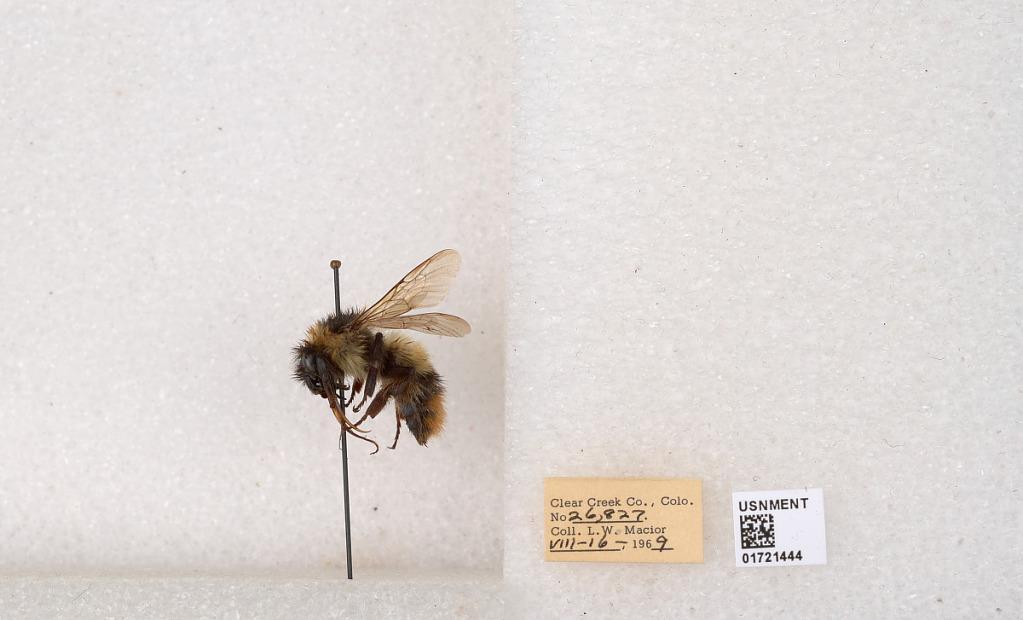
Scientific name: Bombus kirbyellus
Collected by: L. Macior
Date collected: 1969-8-16
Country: United States
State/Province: Colorado
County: Clear Creek
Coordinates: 39.6891, -105.644